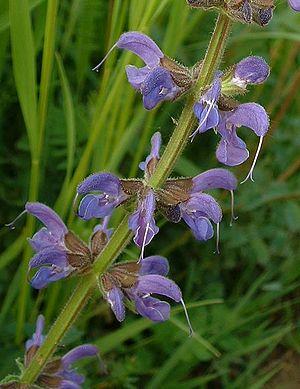
La Sauge commune ou Sauge des prés est une plante herbacée vivace de la famille des Lamiacées. Elle est commune dans les prairies en terrain calcaire.
Le Massif du Vercors propose une très riche variété de fleurs avec plus de 1800 espèces végétales.
Montaud est une commune française située géographiquement dans le massif du Vercors, administrativement dans le département de l'Isère et en région Auvergne-Rhône-Alpes.